Minami-Teshikaga Station

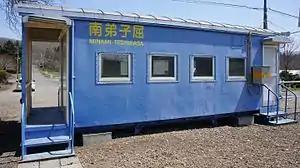
Minami-Teshikaga station building in May 2017

was a railway station on the Senmō Main Line in Teshikaga, Hokkaido, Japan, operated by the Hokkaido Railway Company (JR Hokkaido). It was numbered "B63".